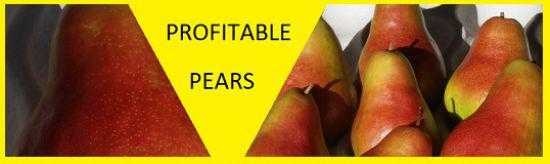
Label: Pear